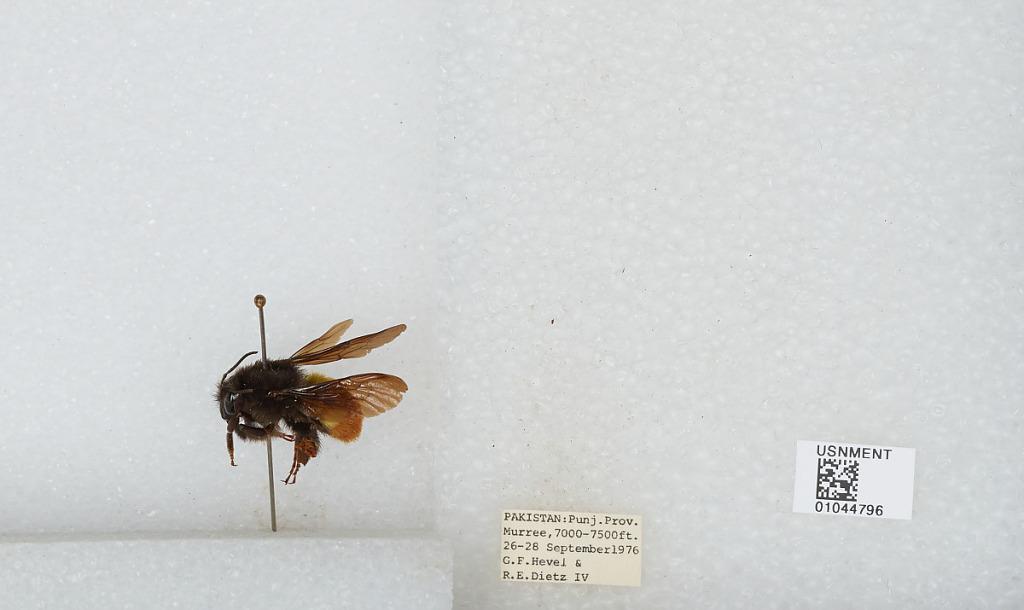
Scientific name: Bombus sp.
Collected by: G. Hevel & R. Dietz
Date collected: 1976-9-26
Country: Pakistan
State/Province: Punjab
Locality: Murree